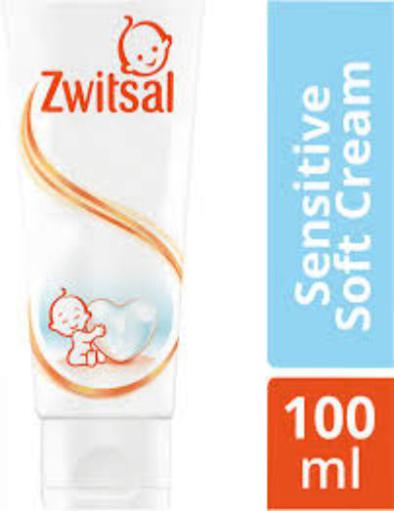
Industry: Necessities